West End, Queensland

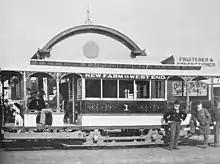
West End to New Farm tram, ca 1900

In February 1879, the Brighton Road Congregational Church was completed. It was designed by architect John R. Hall and built by Mr E. Lewis from hardwood and chamferboard. It was with a Gothic roof made of shingles. It had a vestry, an ornamental porch and bell turret. The church closed on 21 May 1972. It was on the north-west corner of Brighton Road and Sussex Street. The church building is no longer extant. Tangara retirement village operated by Blue Care opened on the site in October 1980.